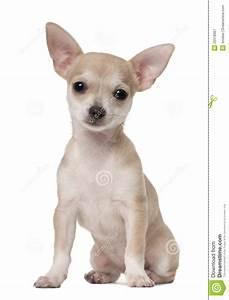
dog